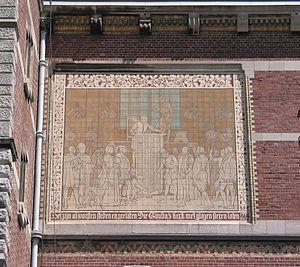
Le Rijksmuseum Amsterdam, plus couramment abrégé en Rijksmuseum, est un musée national néerlandais, situé dans la capitale Amsterdam et consacré aux beaux-arts, à l’artisanat et à l’histoire du pays. Il est le plus important musée des Pays-Bas quant à la fréquentation et au nombre d'œuvres d'art avec plus de 2 450 000 visiteurs en 2014 pour un fonds d'environ un million de pièces.